The 7 Habits of Highly Effective People

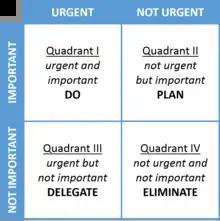
Matrix of importance versus urgency as discussed in the book

Covey talks about what is important versus what is urgent. Priority should be given in the following order: